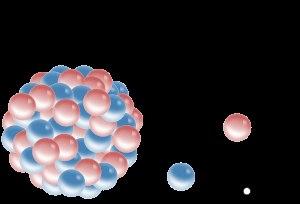
Une particule bêta est issue d'une désintégration bêta par exemple du potassium 40.
La radioactivité est le phénomène physique par lequel des noyaux atomiques instables se transforment spontanément en d'autres atomes en émettant simultanément des particules de matière et de l'énergie. La radioactivité a été découverte en 1896 par Henri Becquerel dans le cas de l'uranium, et très vite confirmée par Marie Curie pour le radium.